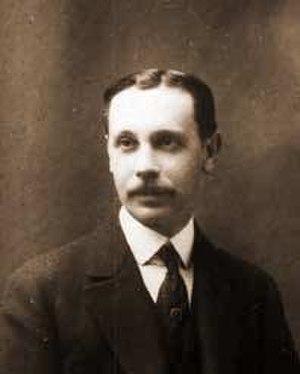
Portrait de SImon Méry un des fondateurs des voitures Turcat-Méry
Simon Méry est un ingénieur français, né à Marseille le 26 mai 1874, décédé à Marseille le 1er septembre 1965. Il est le fondateur en 1899 de l'entreprise d'automobiles Turcat-Méry avec son beau-frère Léon Turcat.